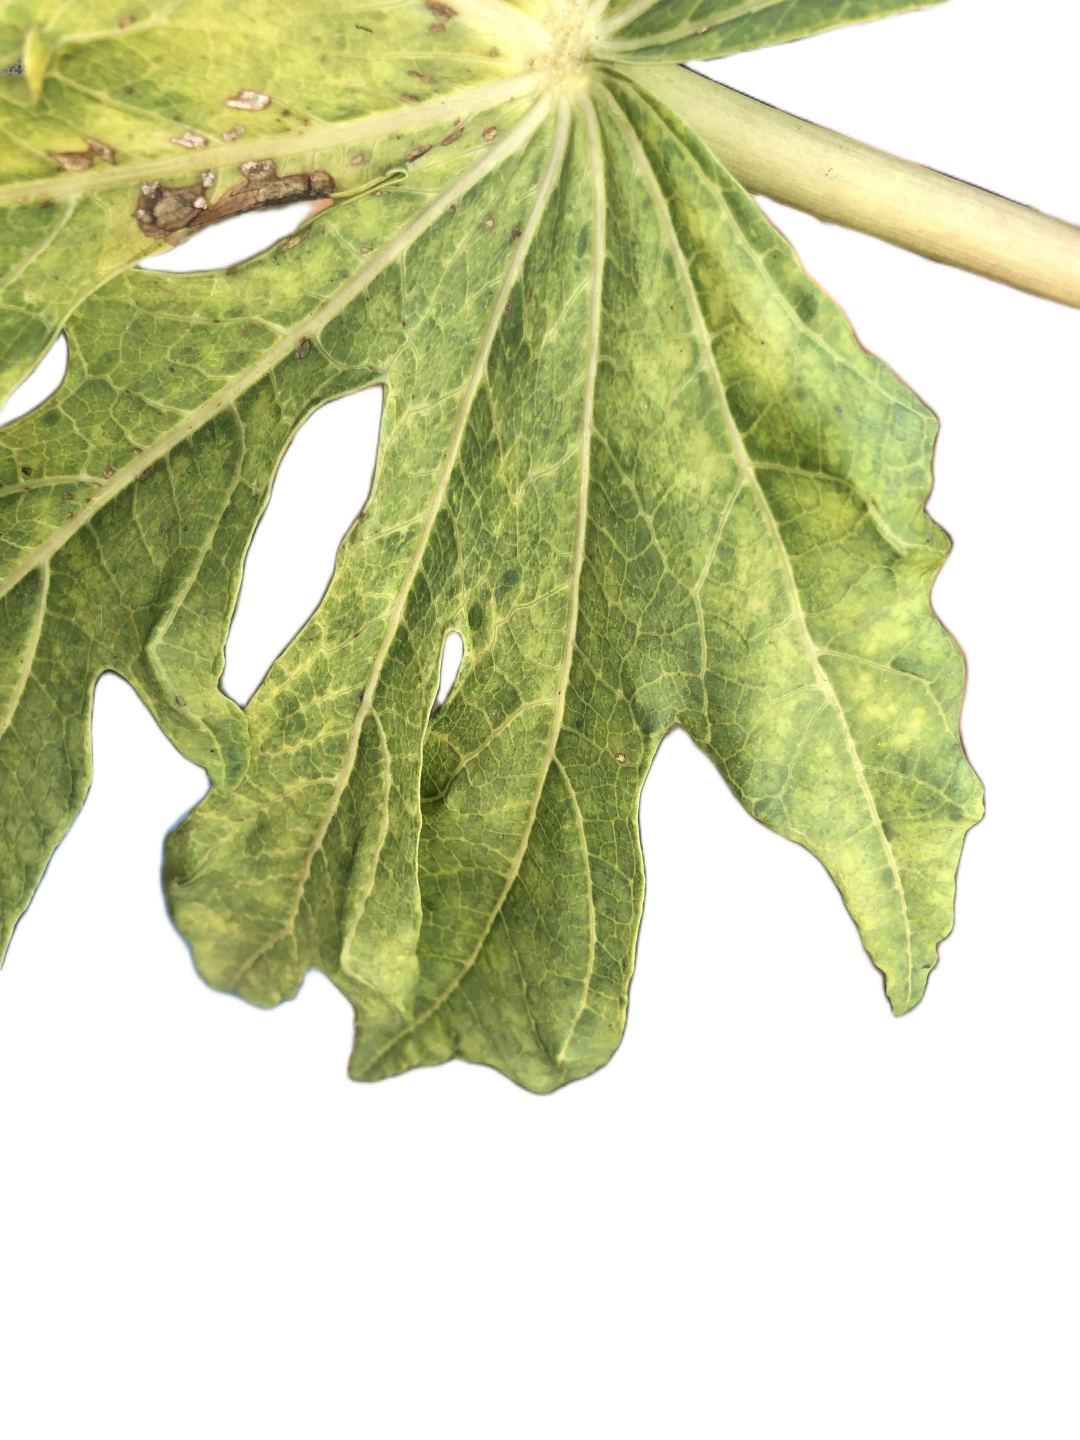
Crop: Papaya
Label: Yellow_Necrotic_Spots_Holes